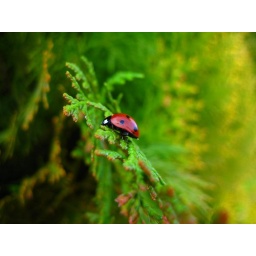
red in green